William M. Meredith School

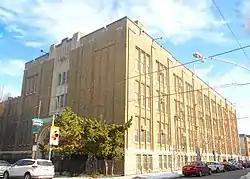
William M. Meredith School entrance detail, May 2010

William M. Meredith School is a public K-8 school located in the Queen Village neighborhood of Philadelphia, Pennsylvania. It is a part of the School District of Philadelphia.